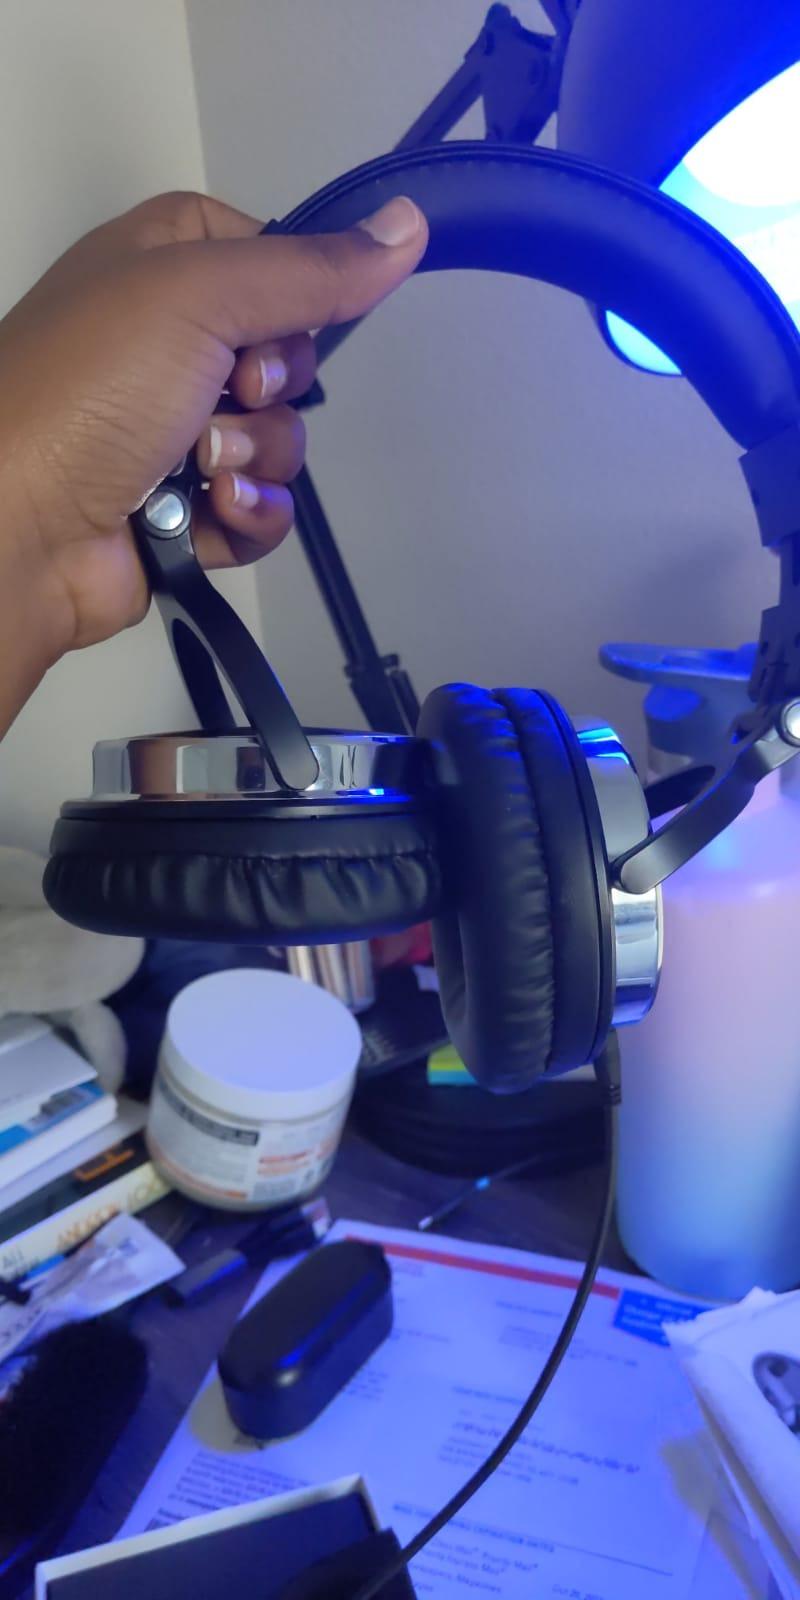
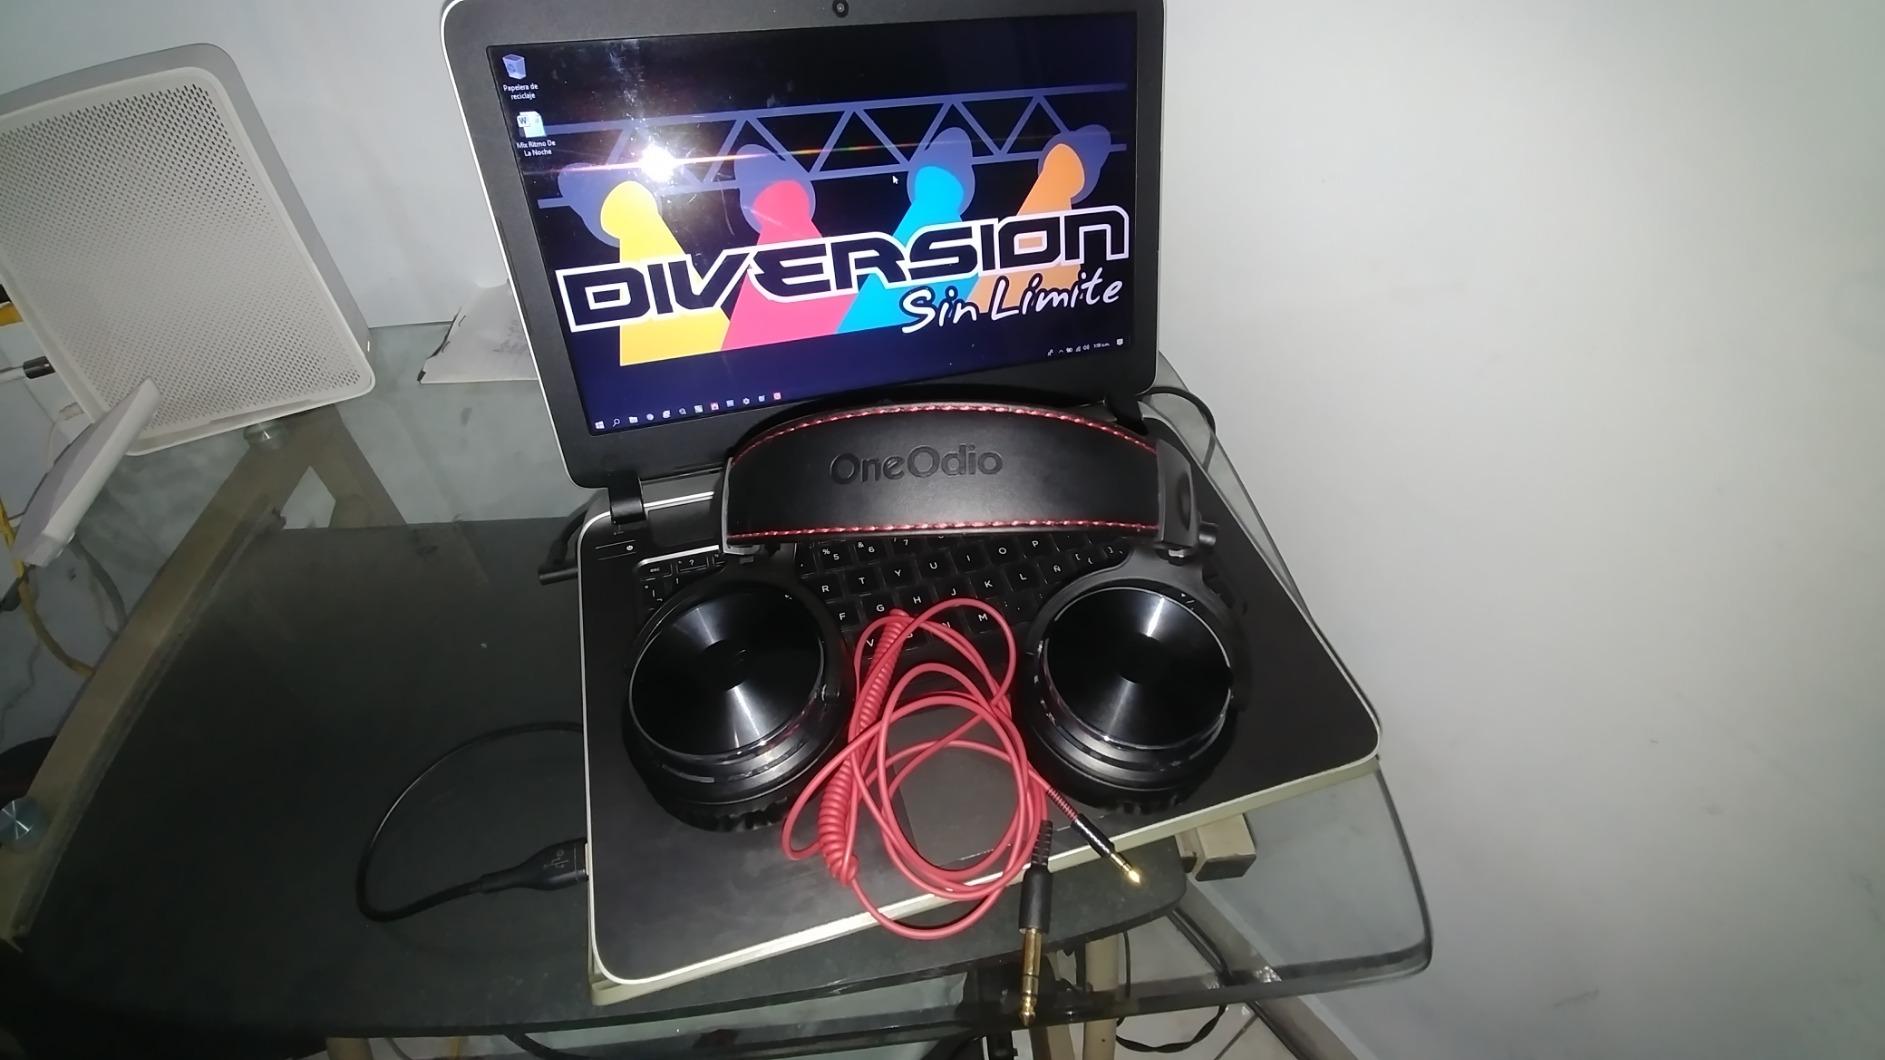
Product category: headphones
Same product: yes